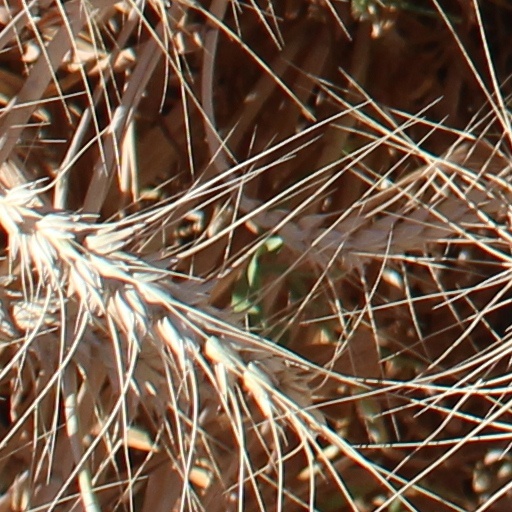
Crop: wheat